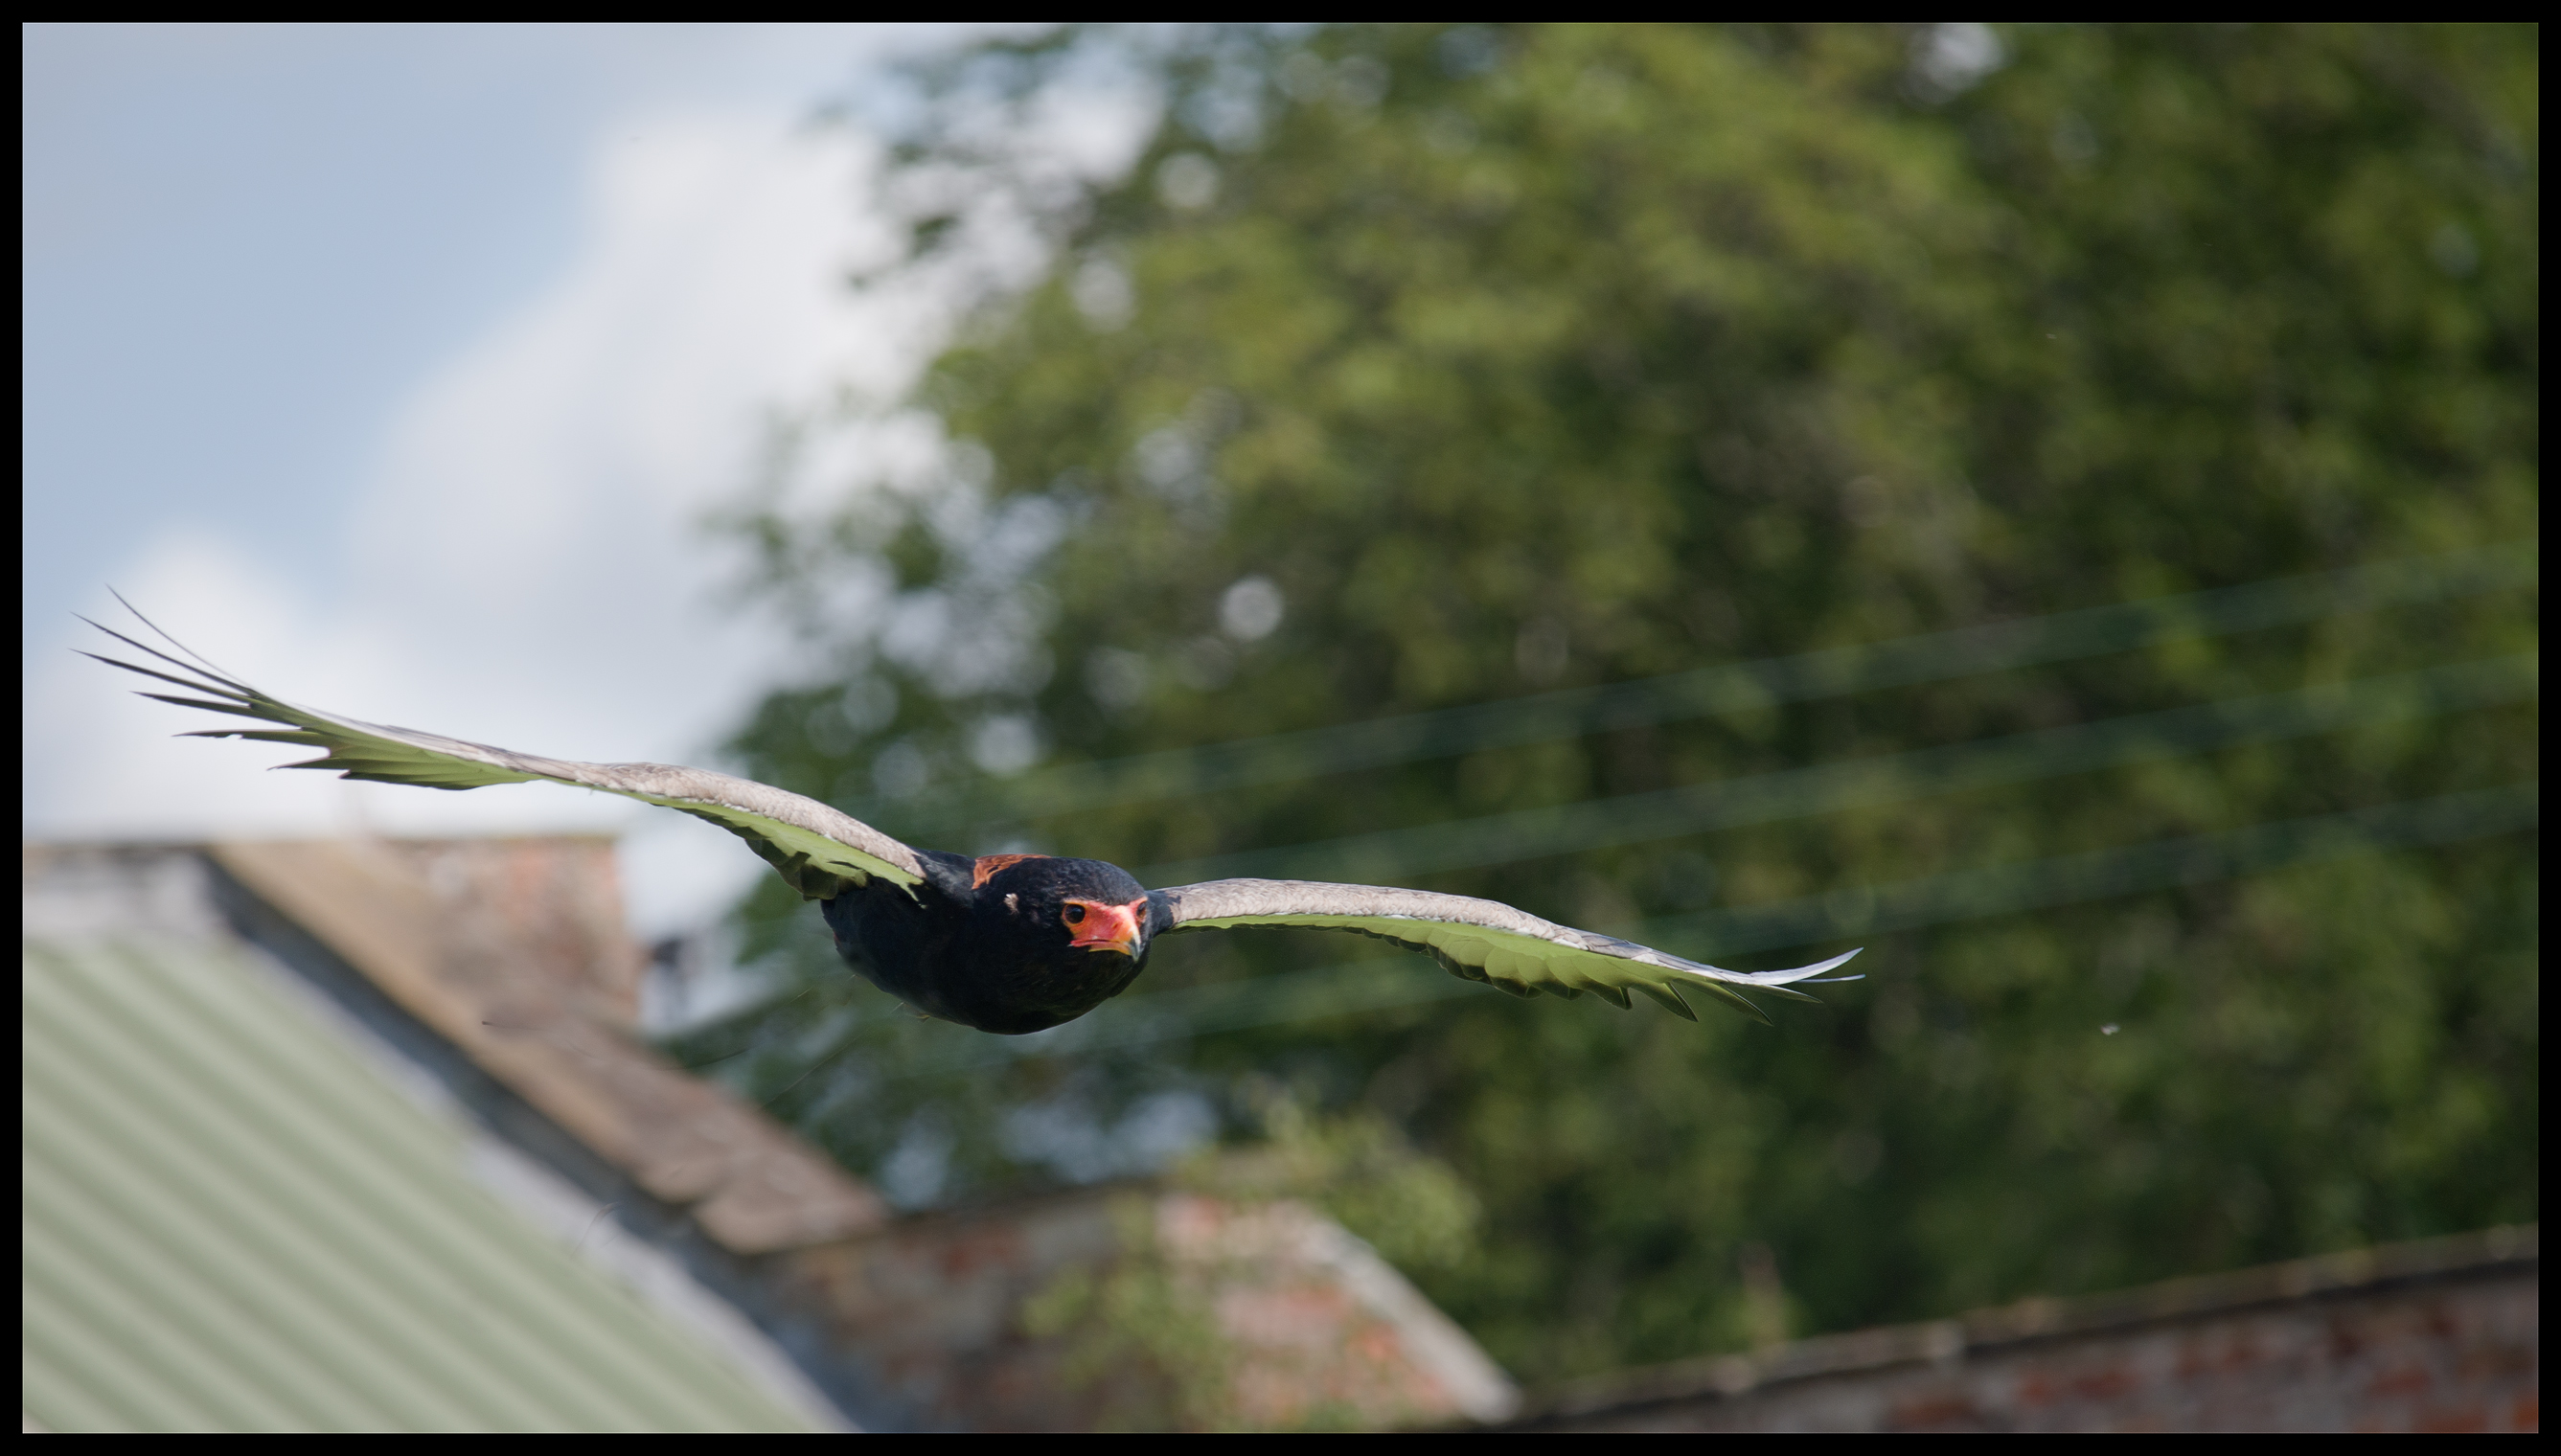
nature, branch, bird, plant, photography, leaf, flower, flying, jumping, green, flight, flora, feathers, centre, hunter, falcon, prey, captive, tamed, trained, avairy, falconery